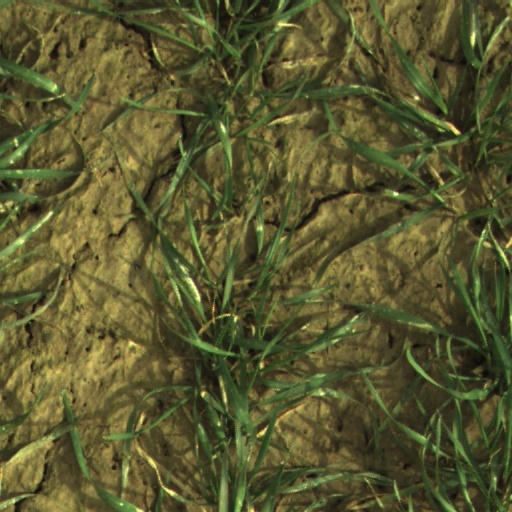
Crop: wheat